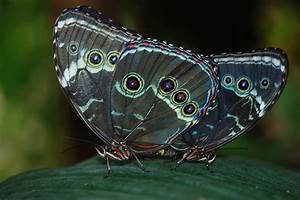
Label: butterfly